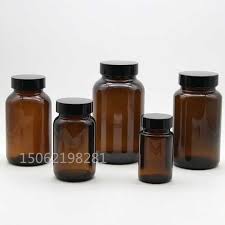
Label: glass